Ahmad Fuad Mohieddin

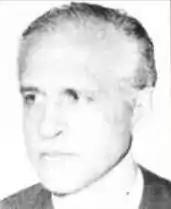
Mohieddin in 1980

Ahmad Fuad Mohieddin (11 January 1926 – 5 June 1984) was the 42nd Prime Minister of Egypt from 2 January 1982 to 5 June 1984.